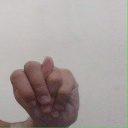
अक्षर: न